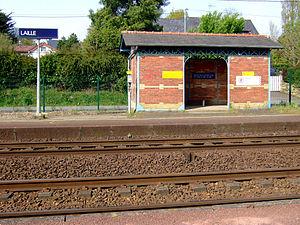
La halte SNCF de Laillé (sur le territoire de la commune de Guichen)
La gare de Laillé est une halte ferroviaire française de la ligne de Rennes à Redon située sur le territoire de la commune de Guichen, en bordure de la Vilaine à mi-distance entre les bourgs de Laillé et Guichen, dans le département d'Ille-et-Vilaine, en région Bretagne.
Laillé est une commune française située dans le département d'Ille-et-Vilaine en région Bretagne.